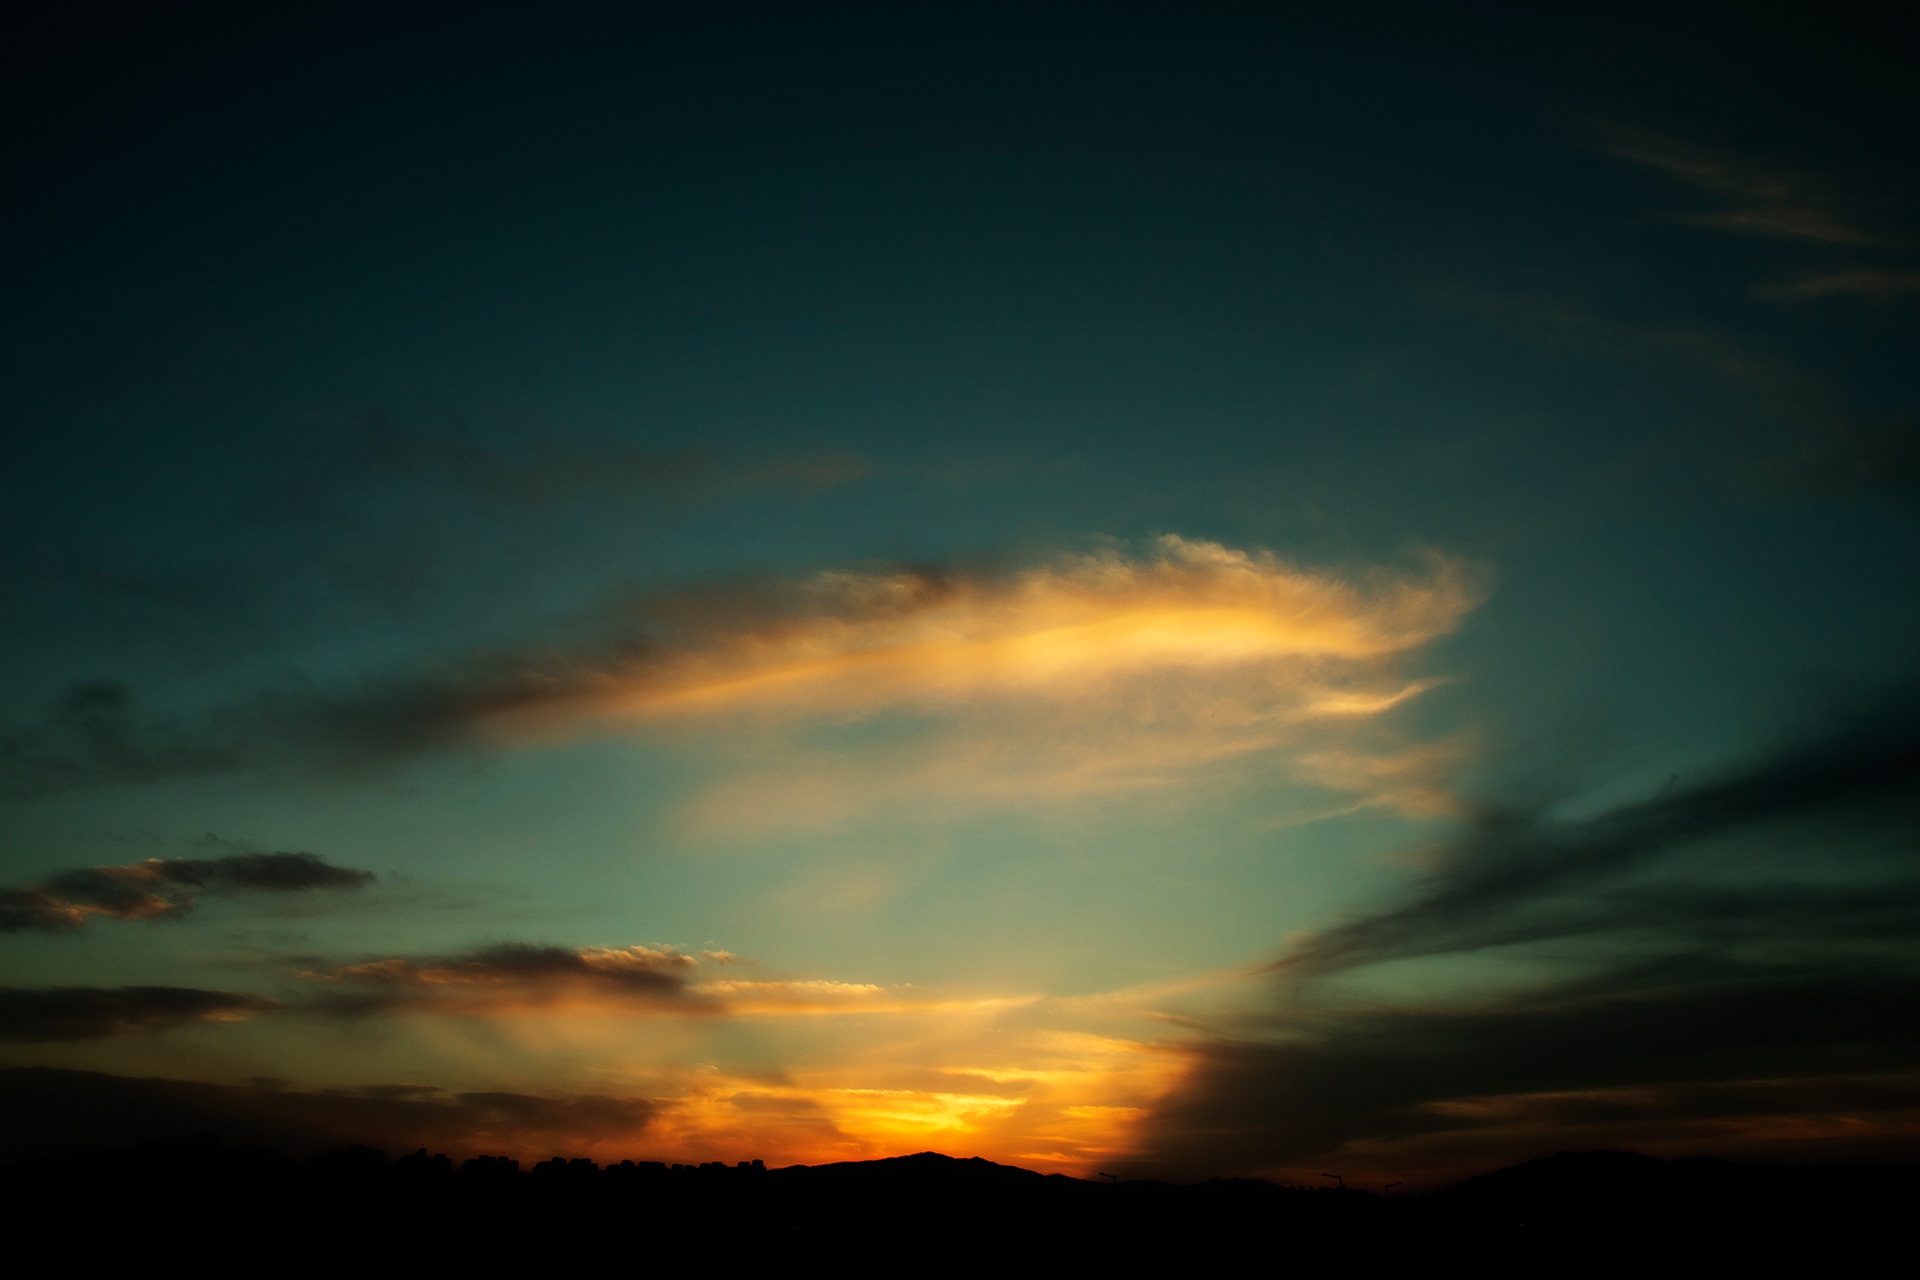
sea, nature, horizon, mountain, cloud, sky, sunrise, sunset, sunlight, morning, dawn, atmosphere, travel, dusk, evening, glow, darkness, in the evening, background, afterglow, evening sky, evening glow, meteorological phenomenon, red sky at morning